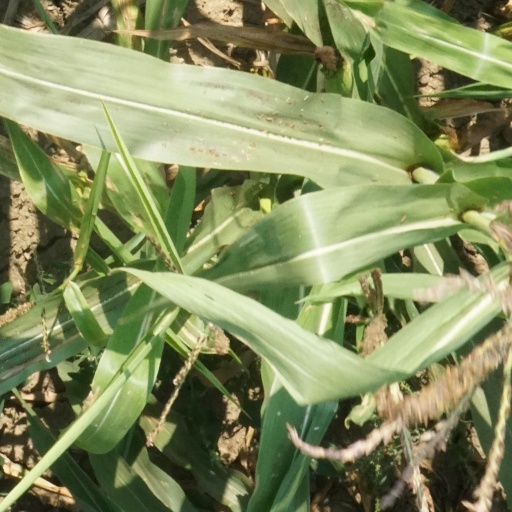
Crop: maize; corn